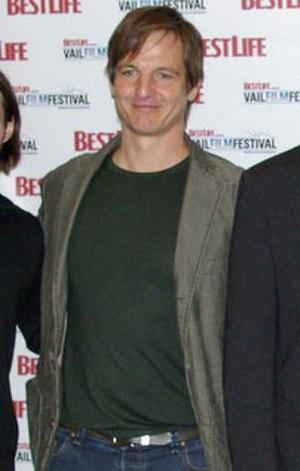
William Mapother est un acteur américain né le 17 avril 1965.